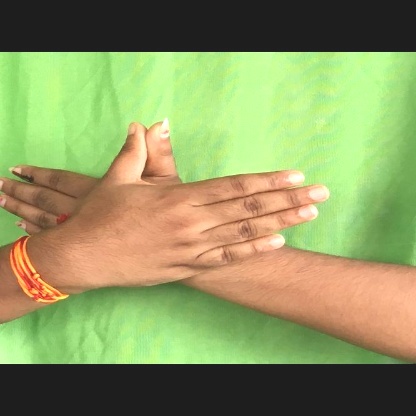
Mudra: Garuda